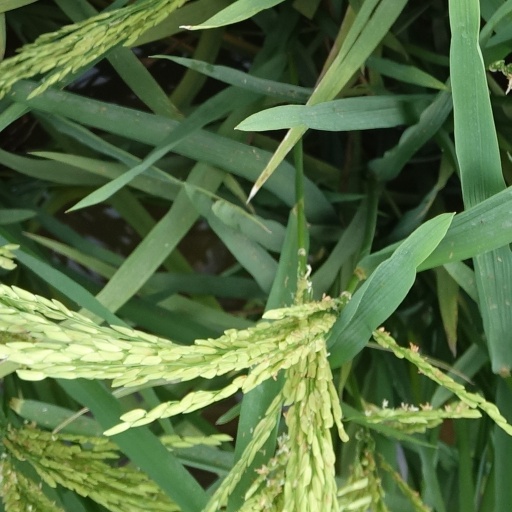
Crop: rice